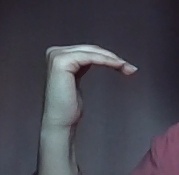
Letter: haa